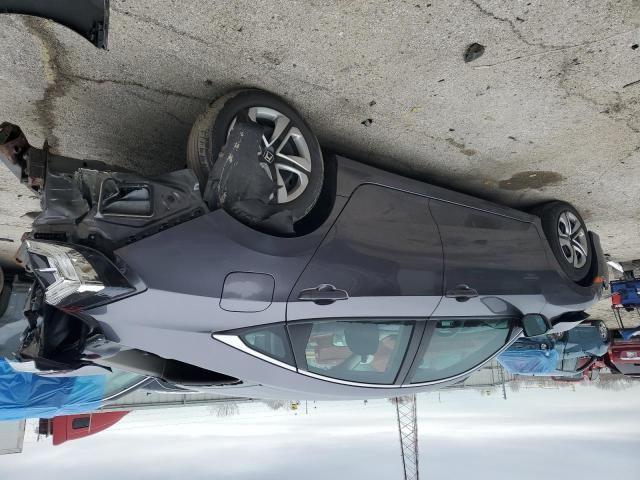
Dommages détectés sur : capot, porte arrière droite, aile arrière droite, pare-brise arrière, malle, feu arrière droit, feu arrière gauche, pare-choc arrière, plaque d'immatriculation arrière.
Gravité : majeur